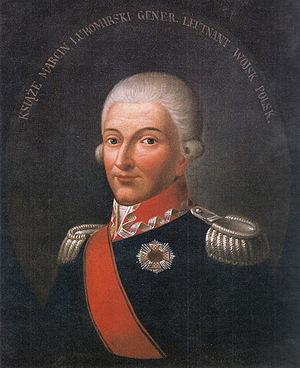
Jerzy Marcin Lubomirski, né le 24 octobre 1738-27 juin 1811, prince polonais de la famille Lubomirski, général de l'armée de la Couronne, commandant du 11ᵉ régiment de grenadiers, membre de la Confédération de Bar.